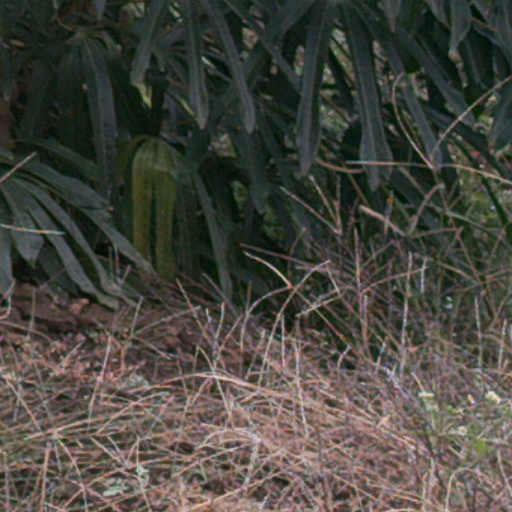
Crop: cassava